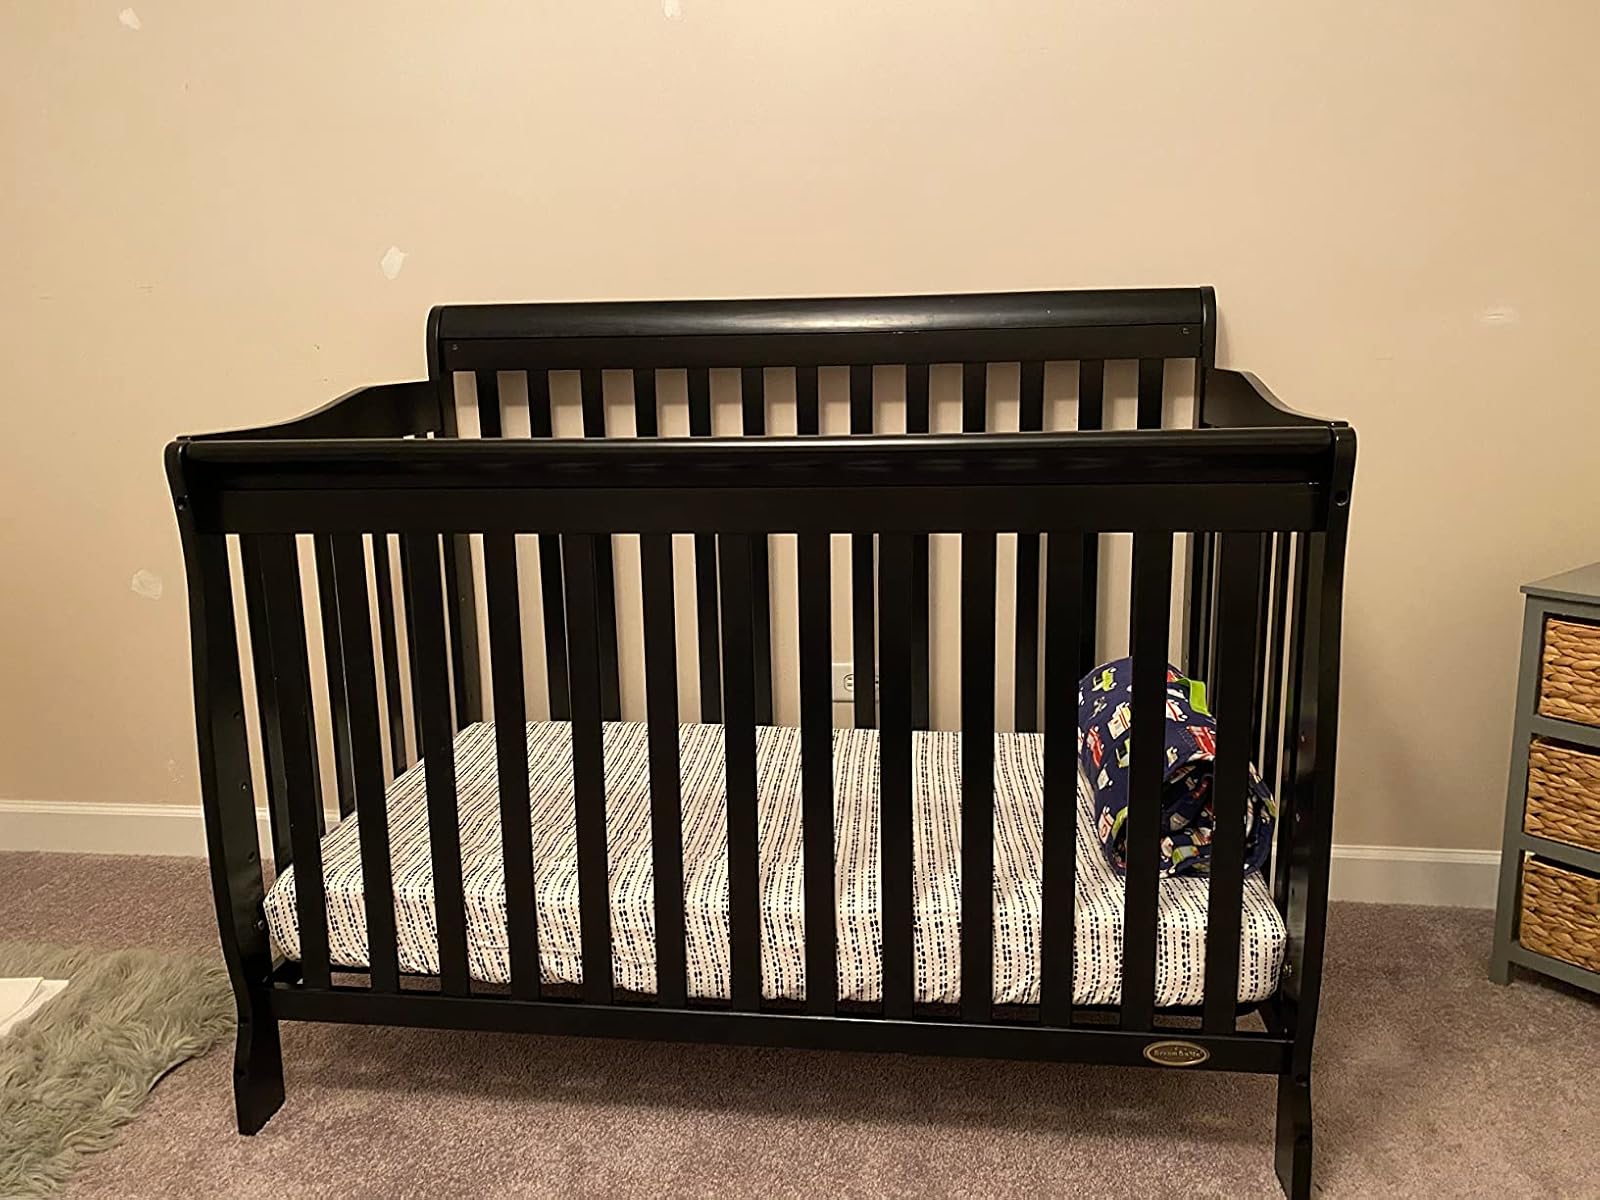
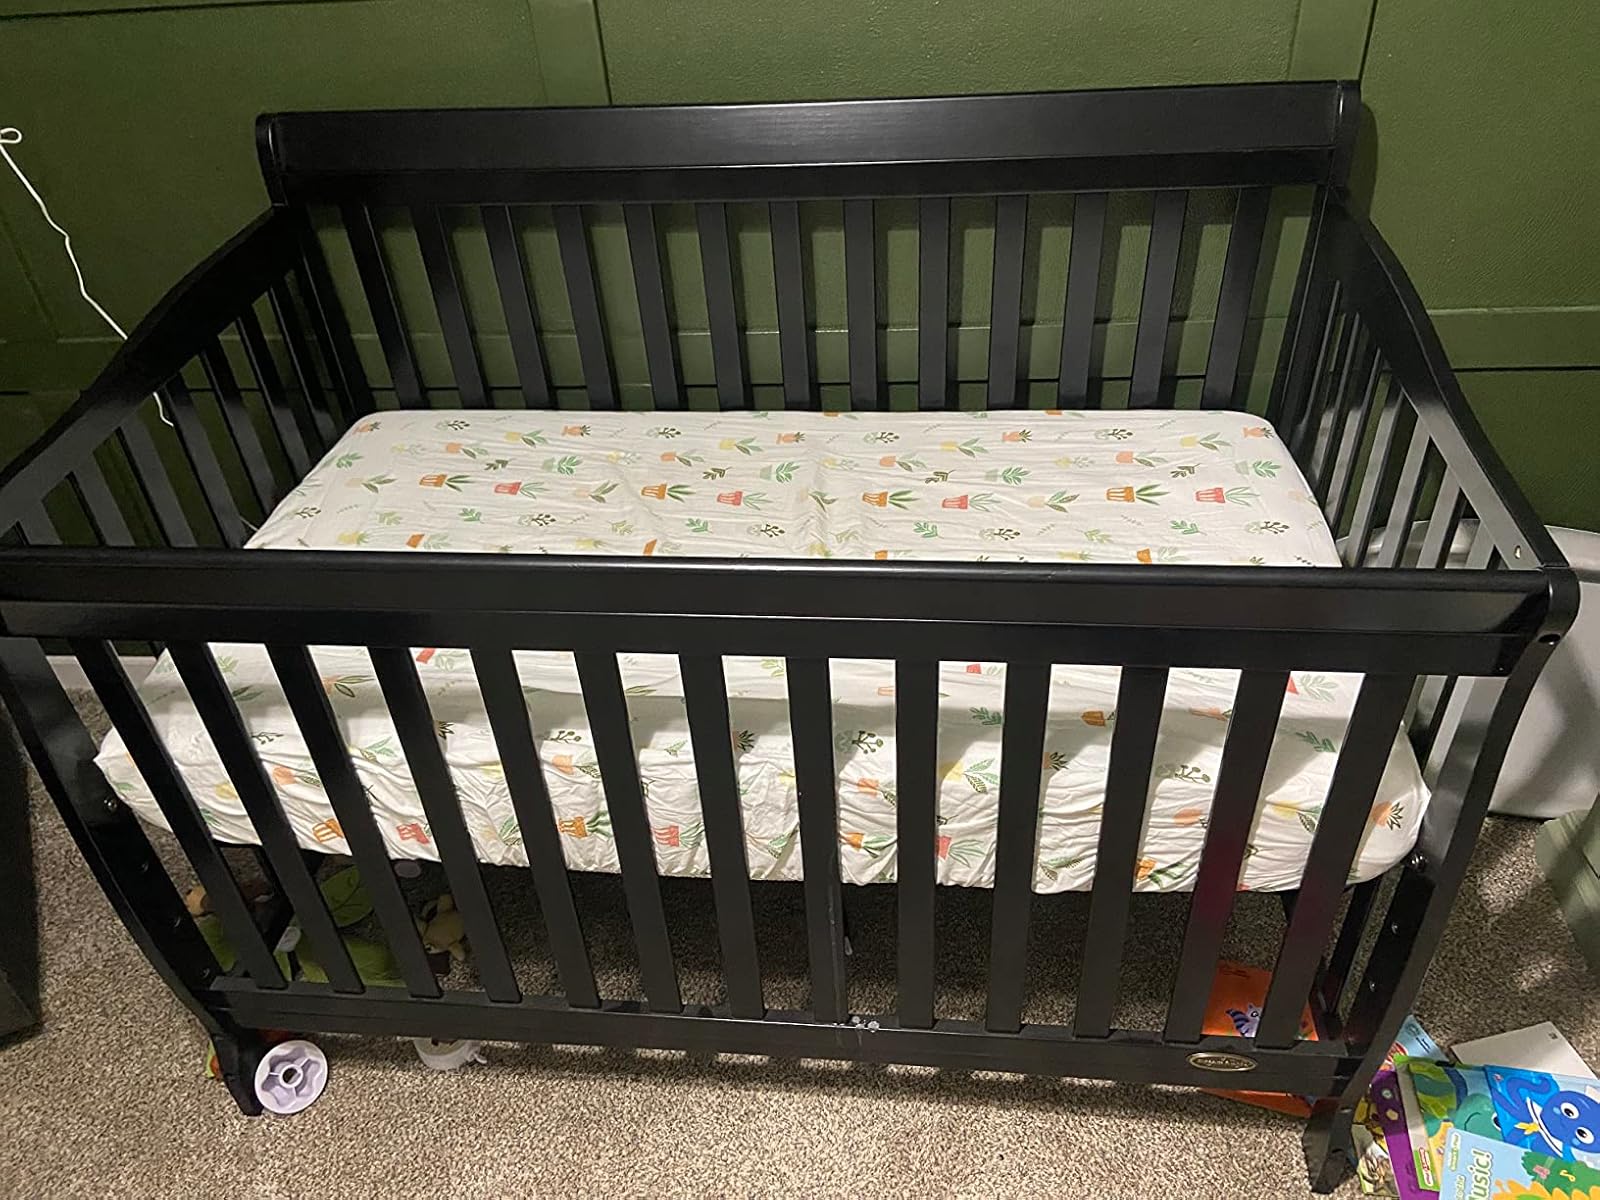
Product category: products_crib
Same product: yes